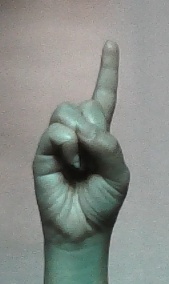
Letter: bb